Nubkhesbed

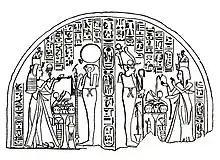
Nubkhesbed (left) giving offerings to Re-Horakhty on the stela of her daughter Iset

Nubkhesbed ("Gold and Lapis lazuli") was an ancient Egyptian queen of the 20th Dynasty. She was the Great Royal Wife of Pharaoh Ramesses VI and mother of Pharaoh Ramesses VII, Princess Iset (God's Wife of Amun) and Princes Amenherkhepshef and Panebenkemyt.